Centurion (tank)

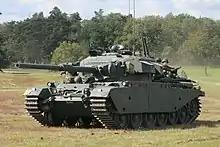
Stridsvagn 102

South Africa ordered 203 Centurion Mk 3 tanks from the United Kingdom in 1953. The South African Centurions entered service between 1955 and 1958, and included about 17 armoured recovery vehicles. South Africa's major strategic priorities at the time revolved around assisting the British Armed Forces and other member states of the Commonwealth of Nations during a conventional war in the Middle East or Anglophone Africa. The Centurions were procured specifically because they were compatible with Commonwealth tank tactics and pre-existing British armoured formations.